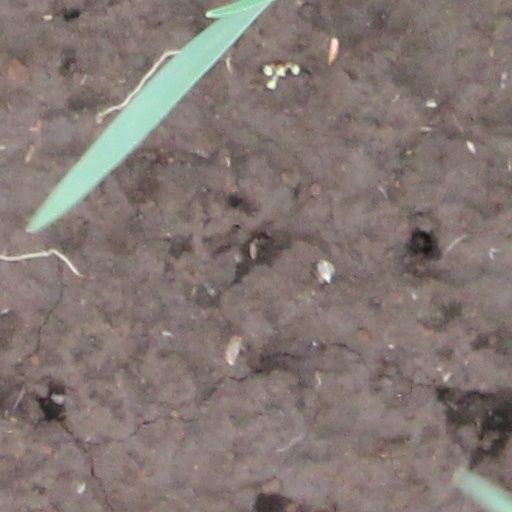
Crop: wheat